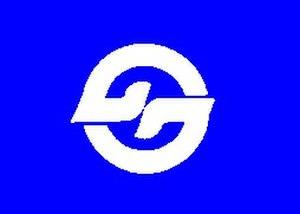
Fukusaki est un bourg du district de Kanzaki, dans la préfecture de Hyōgo, au Japon.